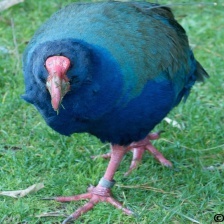
Species: TAKAHE
Scientific name: PORPHYRIO HOCHSTETTERI
ImageNet parent category: european_gallinule